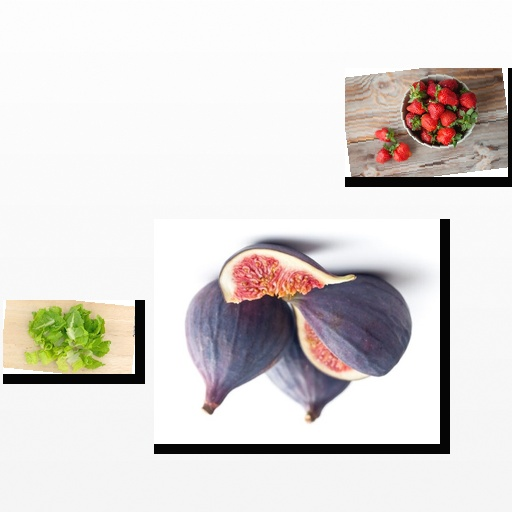
Food items: lettuce, fig, strawberry